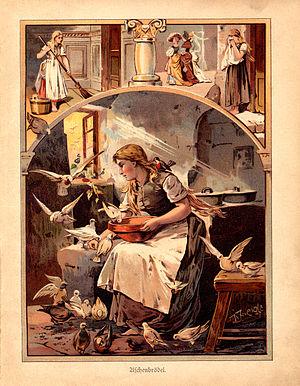
Peau d'âne est un film musical français écrit et réalisé par Jacques Demy, sorti en 1970.